ZNF837

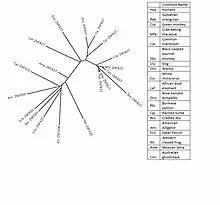
Unrooted phylogenetic tree based on an alignment of the protein sequence of ZNF837 homologs.

The human ZNF837 has homologs present in many mammals and seen more distantly. All homologs are chordates. All contain both COG5048 and Zf-C2H2_2 domains. The areas that these domains are found contain the highest conservation rates. In humans, 5 Zf-H2C2 double domains and 2 COG5048 domains are present.